Ben Volpeliere-Pierrot

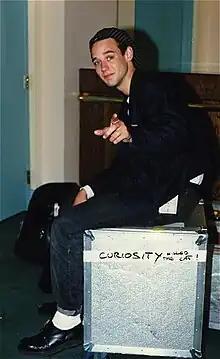
Ben Volpeliere-Pierrot at the Lafayette Parc Hotel, Lafayette, California – 1987

Martin Benedict Volpeliere-Pierrot (born 19 May 1965) is an English singer best known as the vocalist from the band Curiosity Killed the Cat. He is known for sporting a distinctive hat often mistaken for a beret, which is actually a fiddler cap – a traditional Greek fisherman's hat – worn backwards.